Kirsten Dunst

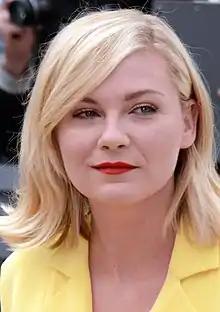
Dunst in 2016

Kirsten Caroline Dunst (born April 30, 1982) is an American-German actress. She made her acting debut in the anthology film "New York Stories" (1989) and has since starred in several film and television productions. She has received several awards including nominations for an Academy Award, a Primetime Emmy Award, and four Golden Globe Awards.